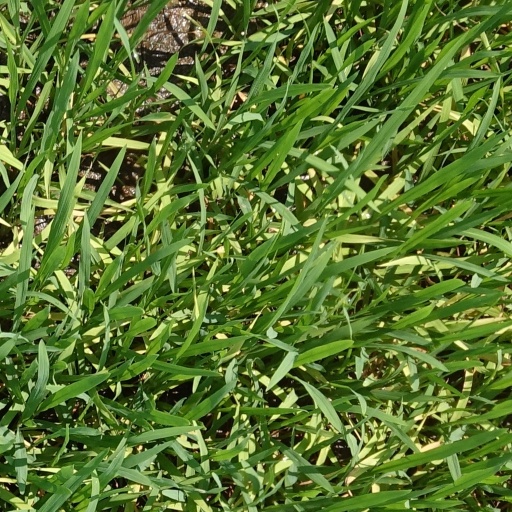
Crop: rice